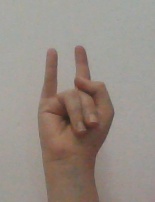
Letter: la